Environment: real
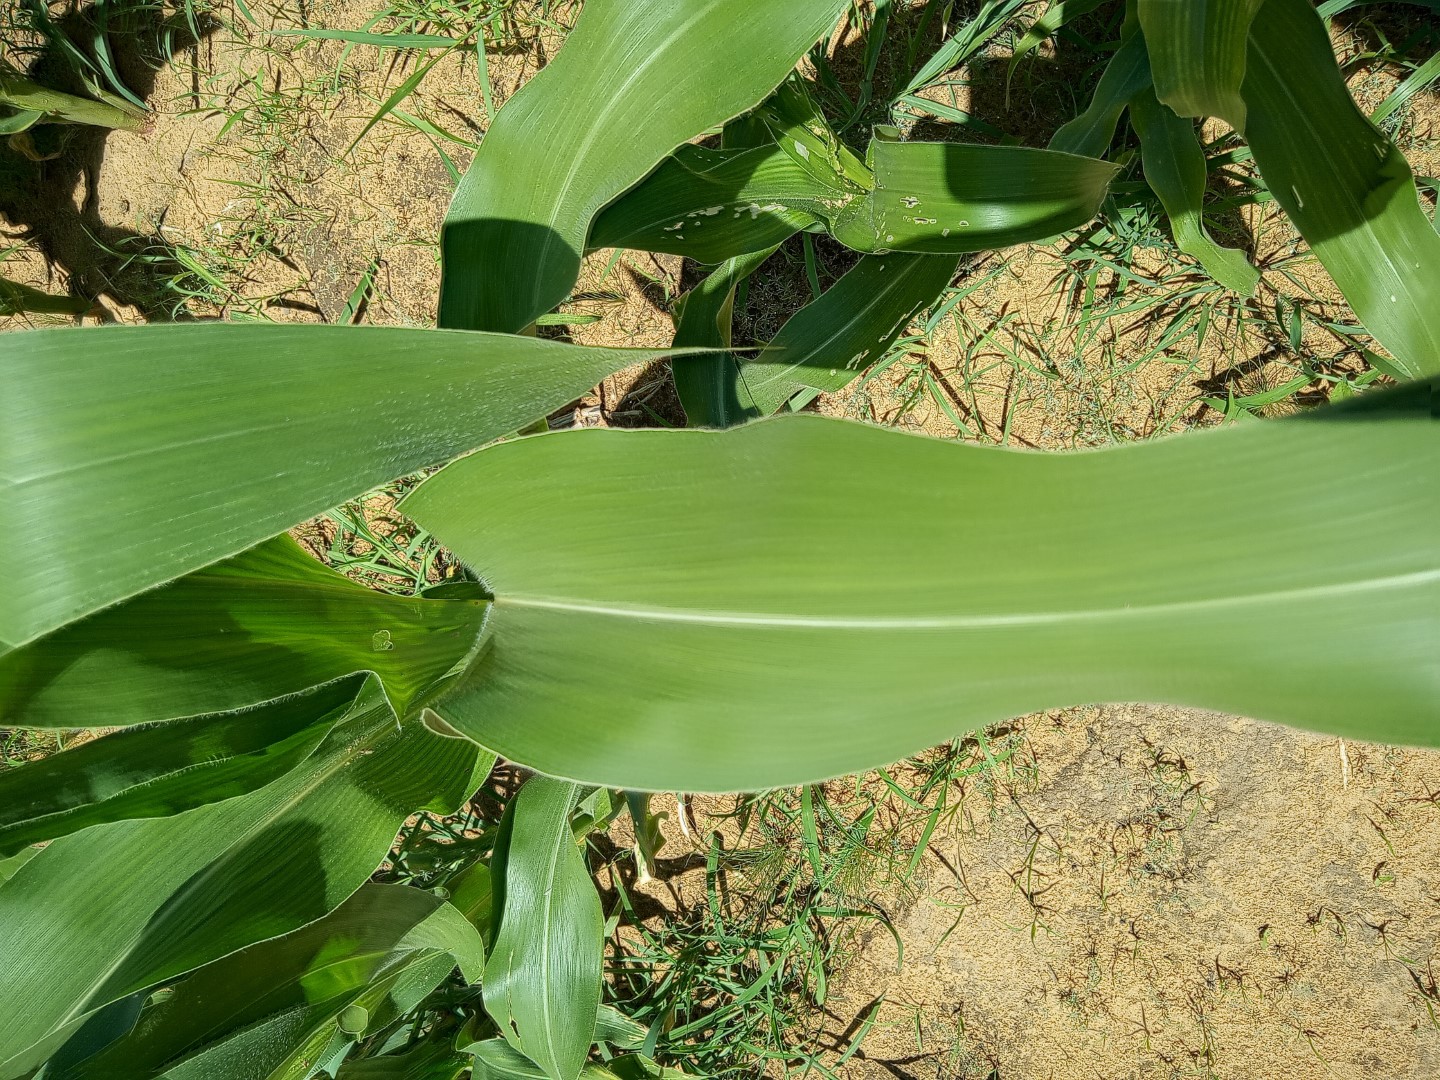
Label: healthy